Messageries Maritimes

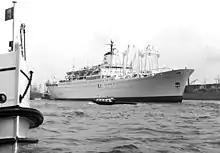
"Pasteur" was the last passenger ship of the company

During the Second World War, most of the company's fleet were laid up in port, but as the war continued most of the ships were sunk or commissioned into other services, split between the Allies and Vichy France. and by 1945 the decimated fleet had only 21 ships left.